Mahie Gill

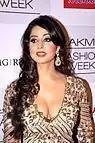
Gill in 2018

Rimpy Kaur "Mahie" Gill (born 19 December 1975) is an Indian actress, working in the Hindi and Punjabi film industries. She is best known for her role of "Paro" in Anurag Kashyap's critically acclaimed Hindi film "Dev.D", a modern take on Sarat Chandra Chattopadhyay's Bengali novella "Devdas", for which she also won the Filmfare Critics Award for Best Actress in 2010. She started her career in Punjabi films before making a debut in Bollywood with "Dev.D".